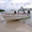
Label: ship